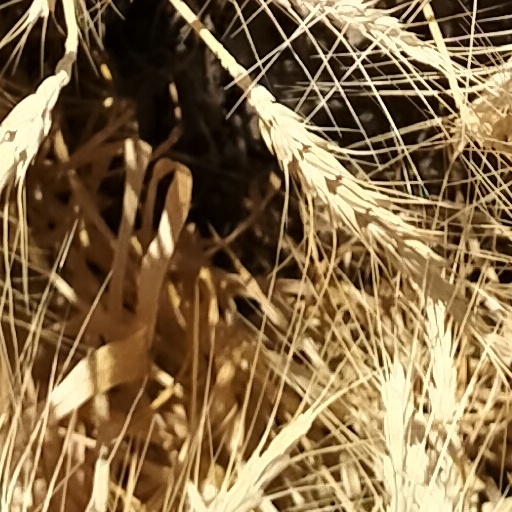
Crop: wheat